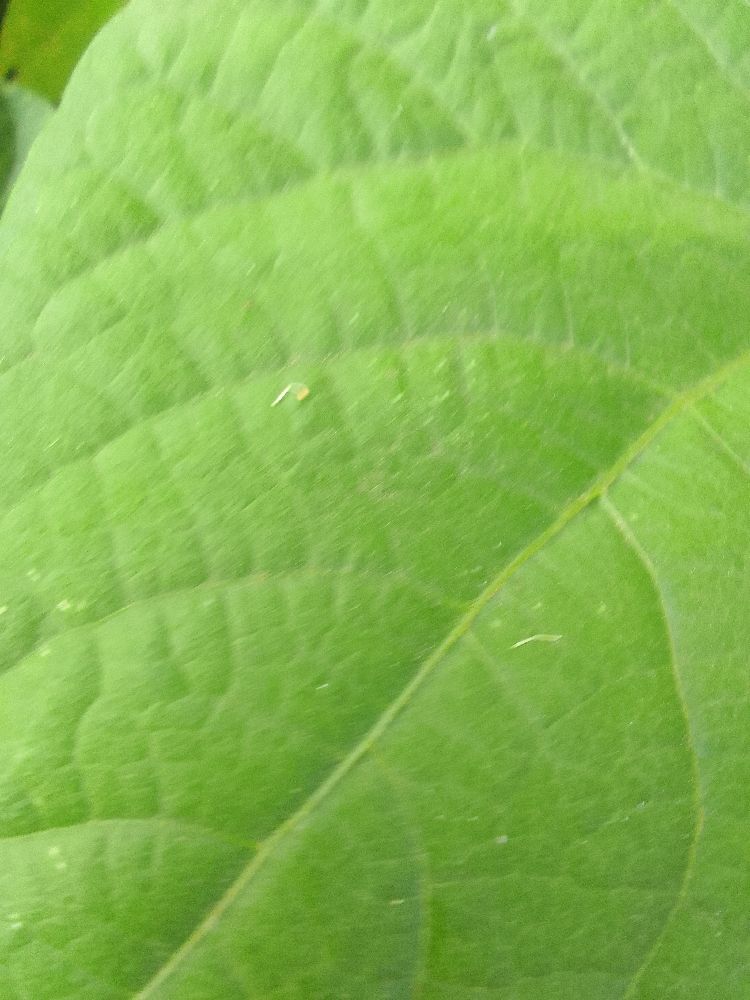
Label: healthy